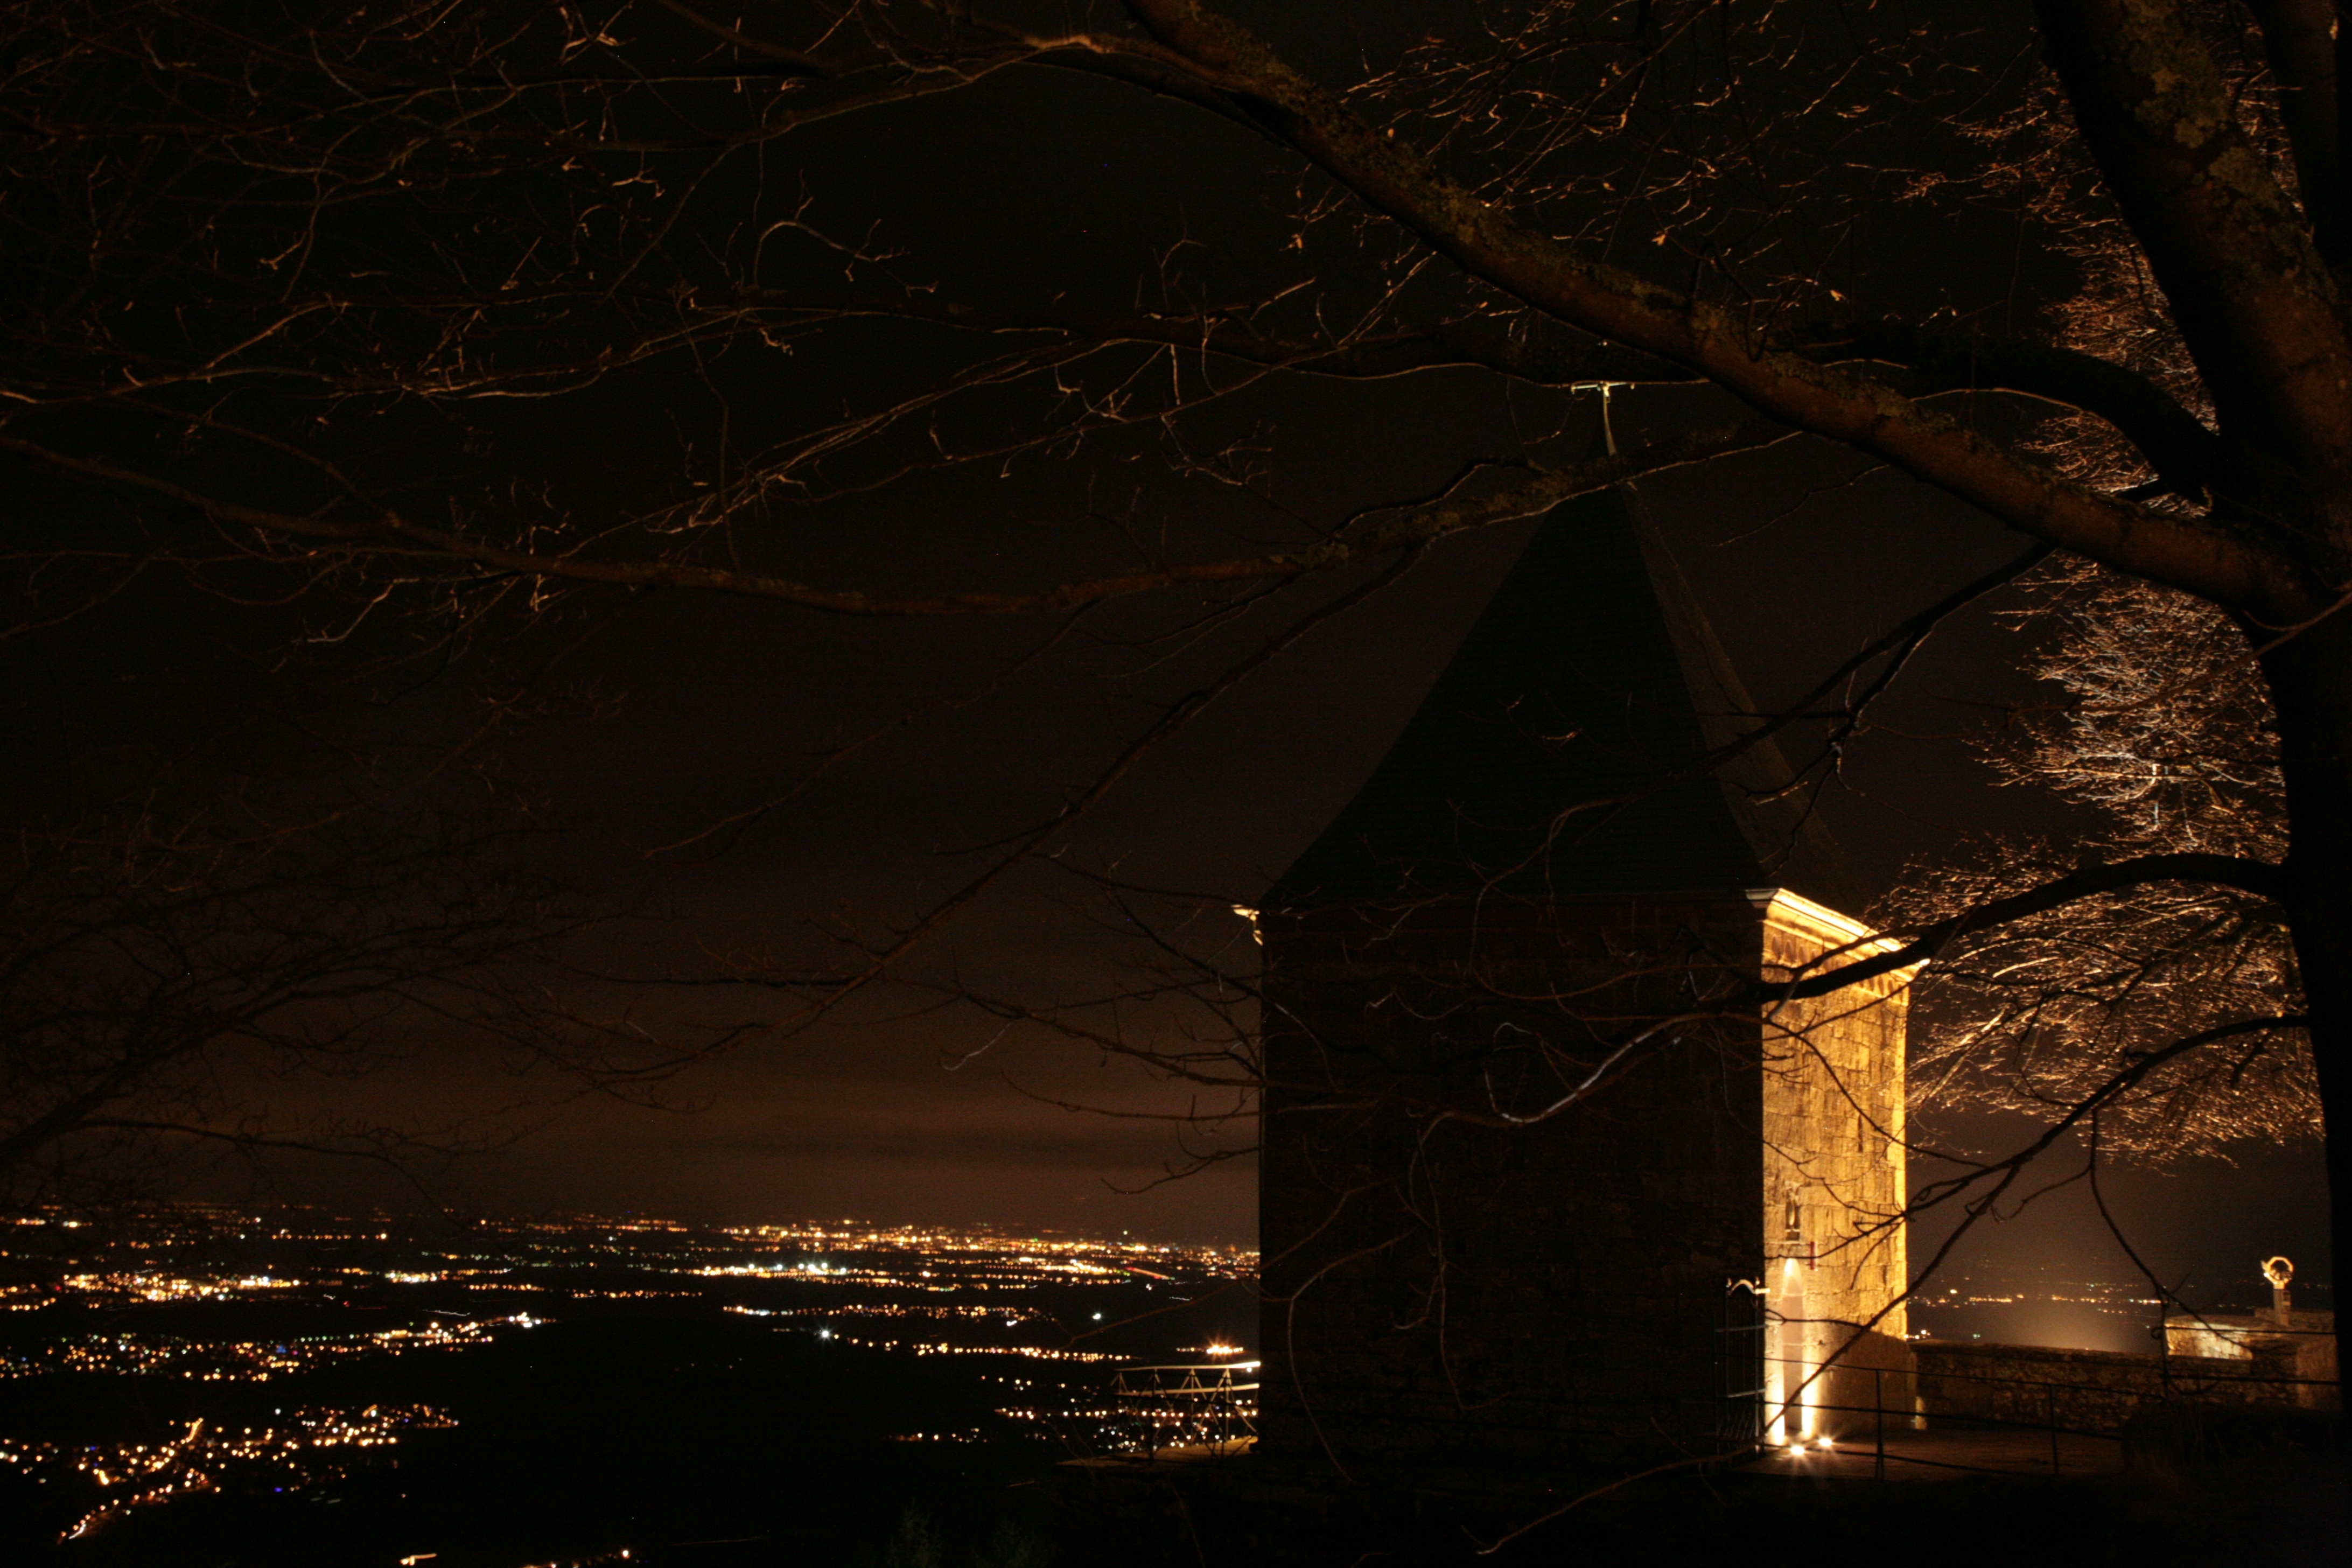
tree, light, sunrise, sunset, night, sunlight, morning, dawn, dusk, evening, reflection, darkness, lighting, moonlight, midnight, alsace, vosges, odile, odilienberg, obernai, atmospheric phenomenon